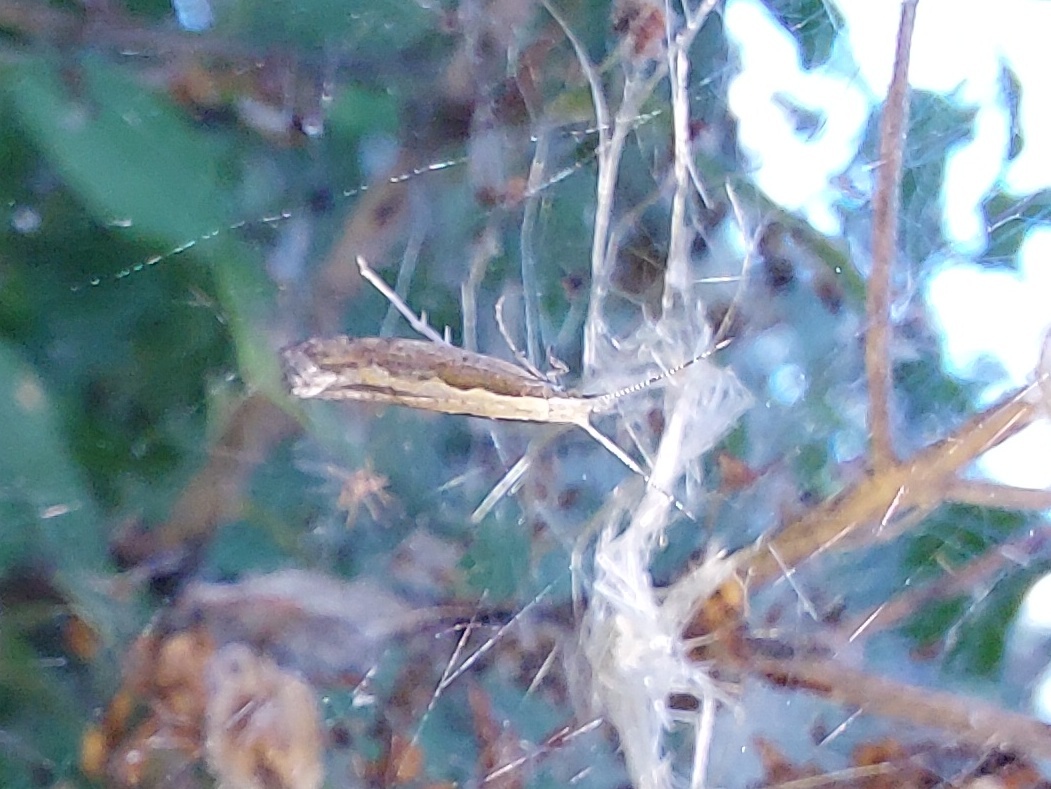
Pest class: diamondback_moth